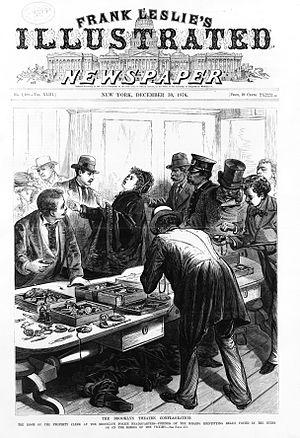
Frank Leslie's Illustrated Newspaper, rebaptisé Leslie's Weekly en 1891, est un magazine littéraire et d'information illustré américain fondé en 1855 et publié jusqu'en 1922. Il fut l'un des périodiques créés par l'éditeur et illustrateur Frank Leslie. Tout au long de son existence, le Weekly proposa à ses lecteurs, des reportages illustrés.